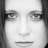
Emotion: neutral